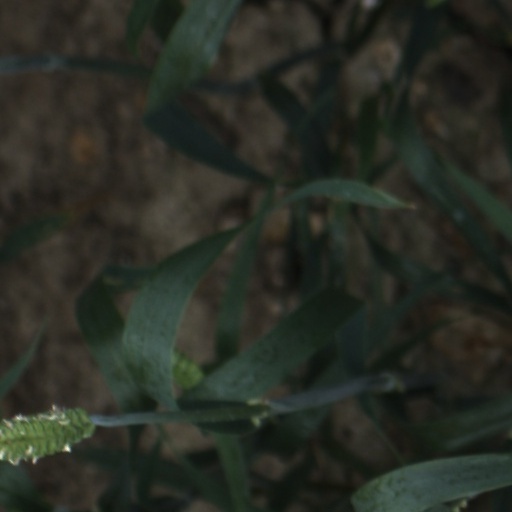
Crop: wheat